Adam Horowitz

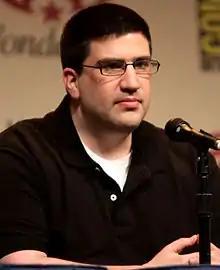
Horowitz in March 2012

Adam Horowitz (born December 4, 1971) is an American screenwriter and producer. He is best known for co-creating the ABC fairy tale drama series "Once Upon a Time" with his writing partner, Edward Kitsis.